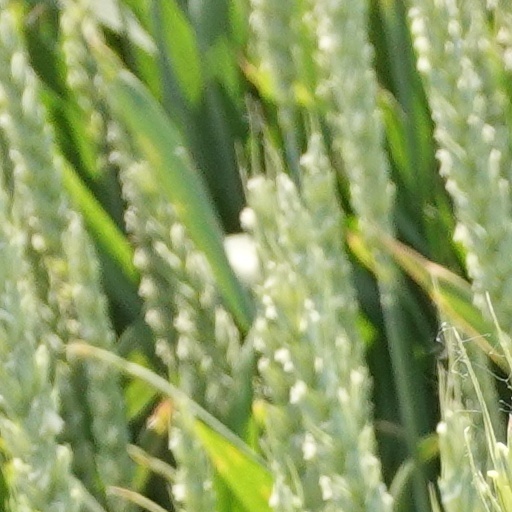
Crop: wheat